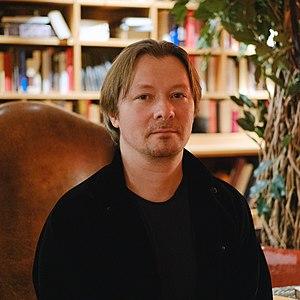
Sergueï Mikhaïlovitch Nakariakov est un trompettiste russe, formé à l'école française, surnommé « le Paganini de la trompette » pour sa virtuosité technique et « le Caruso de la trompette » pour son lyrisme. Enfant prodige, il donne son premier concert à dix ans, en jouant le concerto d'Arutunian. Il vit depuis en France, et s'illustre dans l'interprétation de concertos composés originellement pour des instruments autres que la trompette.